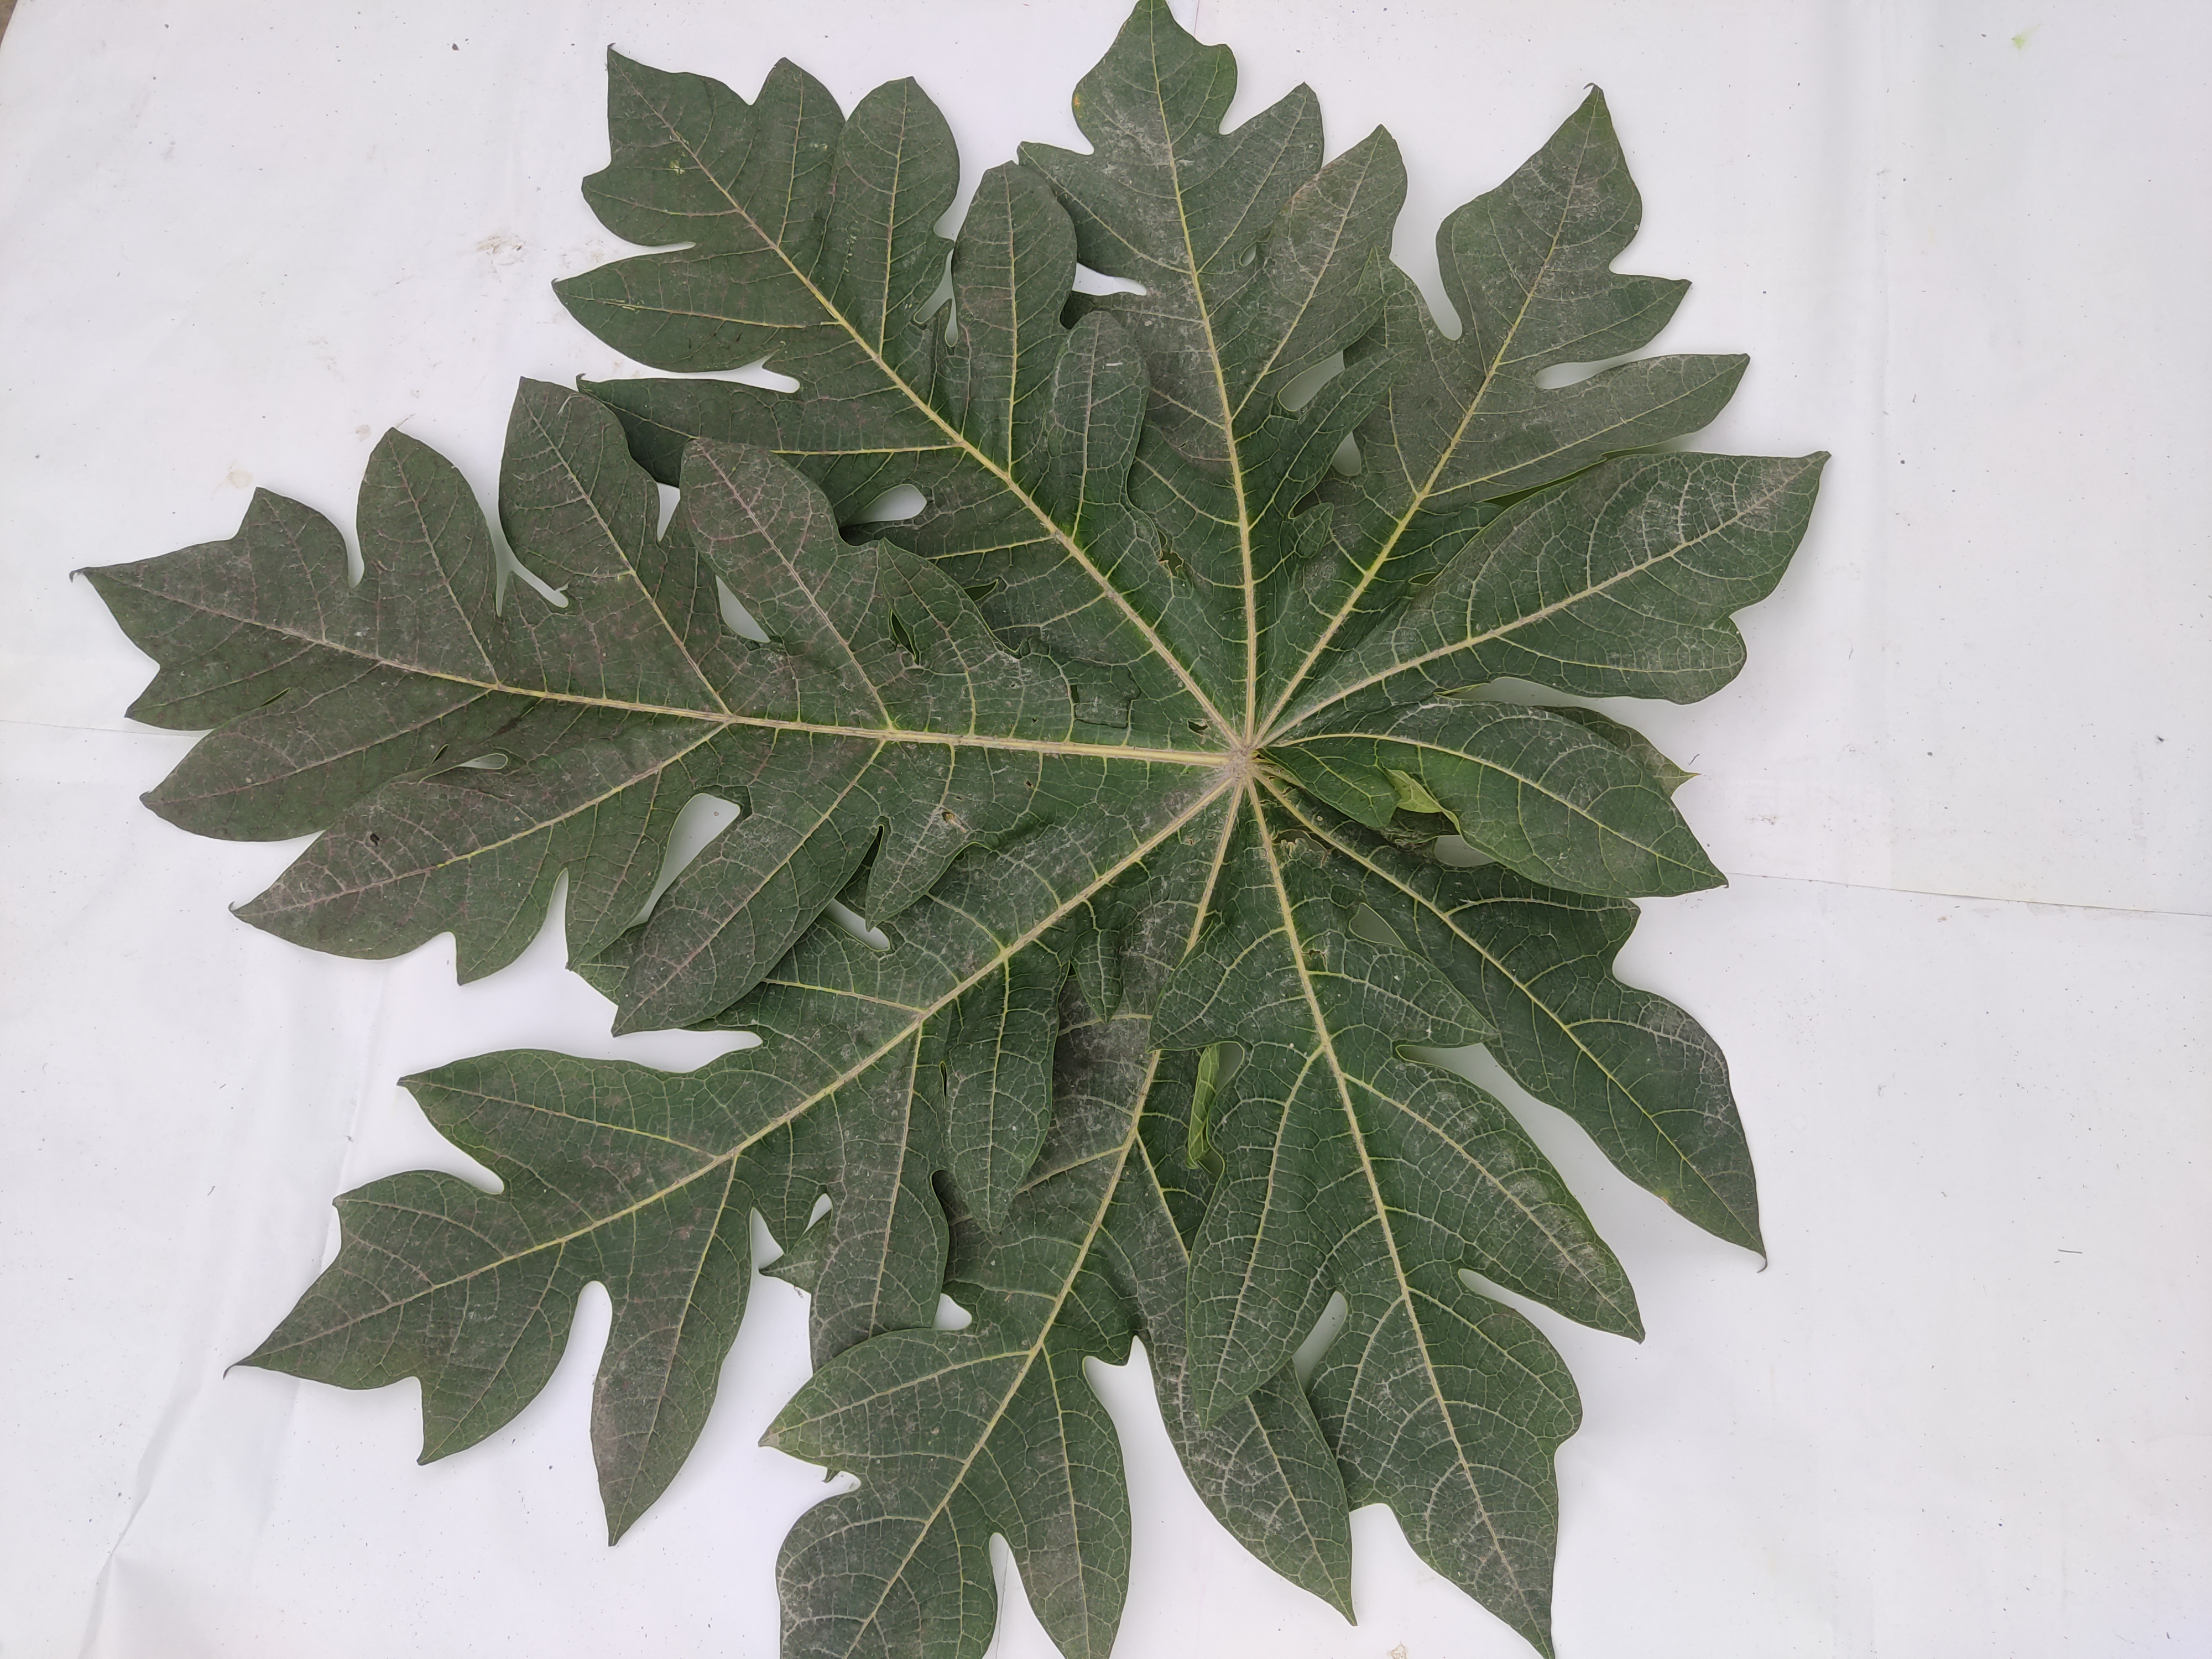
Label: Healthy Leaf